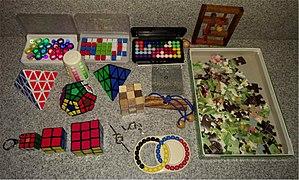
divers casse-têtes